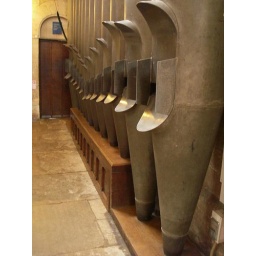
This is the base of the bass pipes in Exeter Cathedral.  The door in the background is a normal size door.